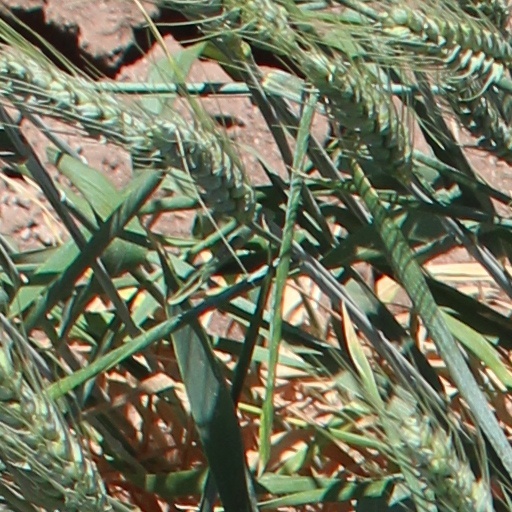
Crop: wheat